Mie (train)

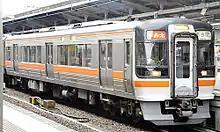
Rapid "Mie" service at station, April 2011

The is a Rapid train service in Japan operated by Central Japan Railway Company (JR Central), which runs from to and . The service passes through several significant locations en route, such as Tsu, the capital city of Mie Prefecture.